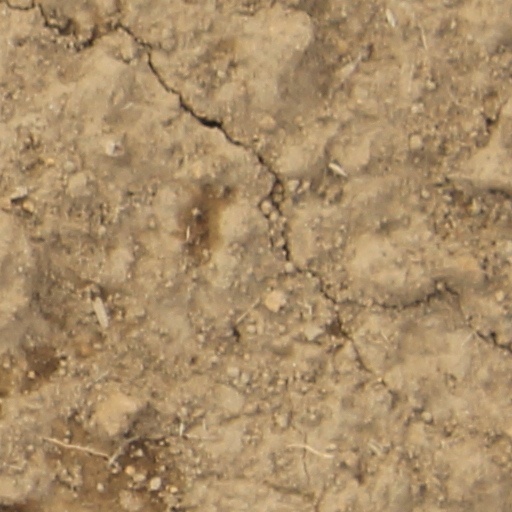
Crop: wheat